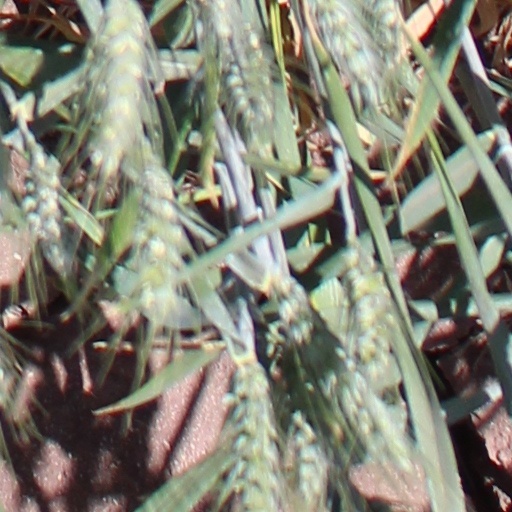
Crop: wheat